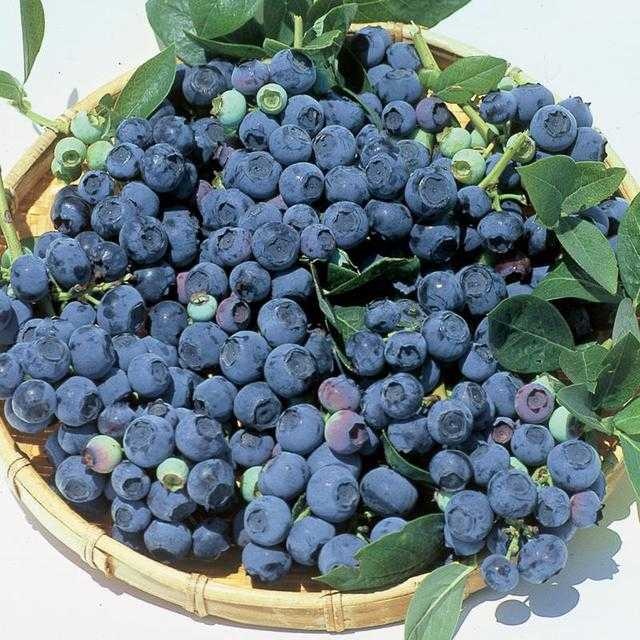
Label: Blueberry